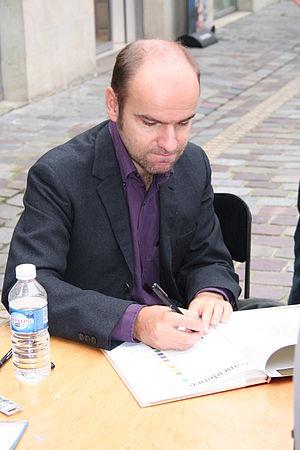
Séance de dédicaces avec Lewis Trondheim, lors du festival Delcourt 2006 (Paris, France).